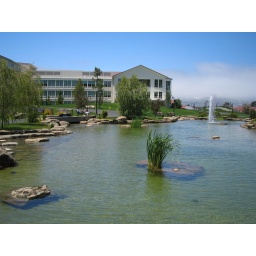
The end of the building has dinning and commons on the top floor, gym under that, and shipping on ground level.